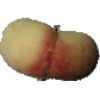
Label: Peach Flat 1